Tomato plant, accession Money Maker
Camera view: horizontal (90 deg, fisheye); turntable rotation: 210 degrees
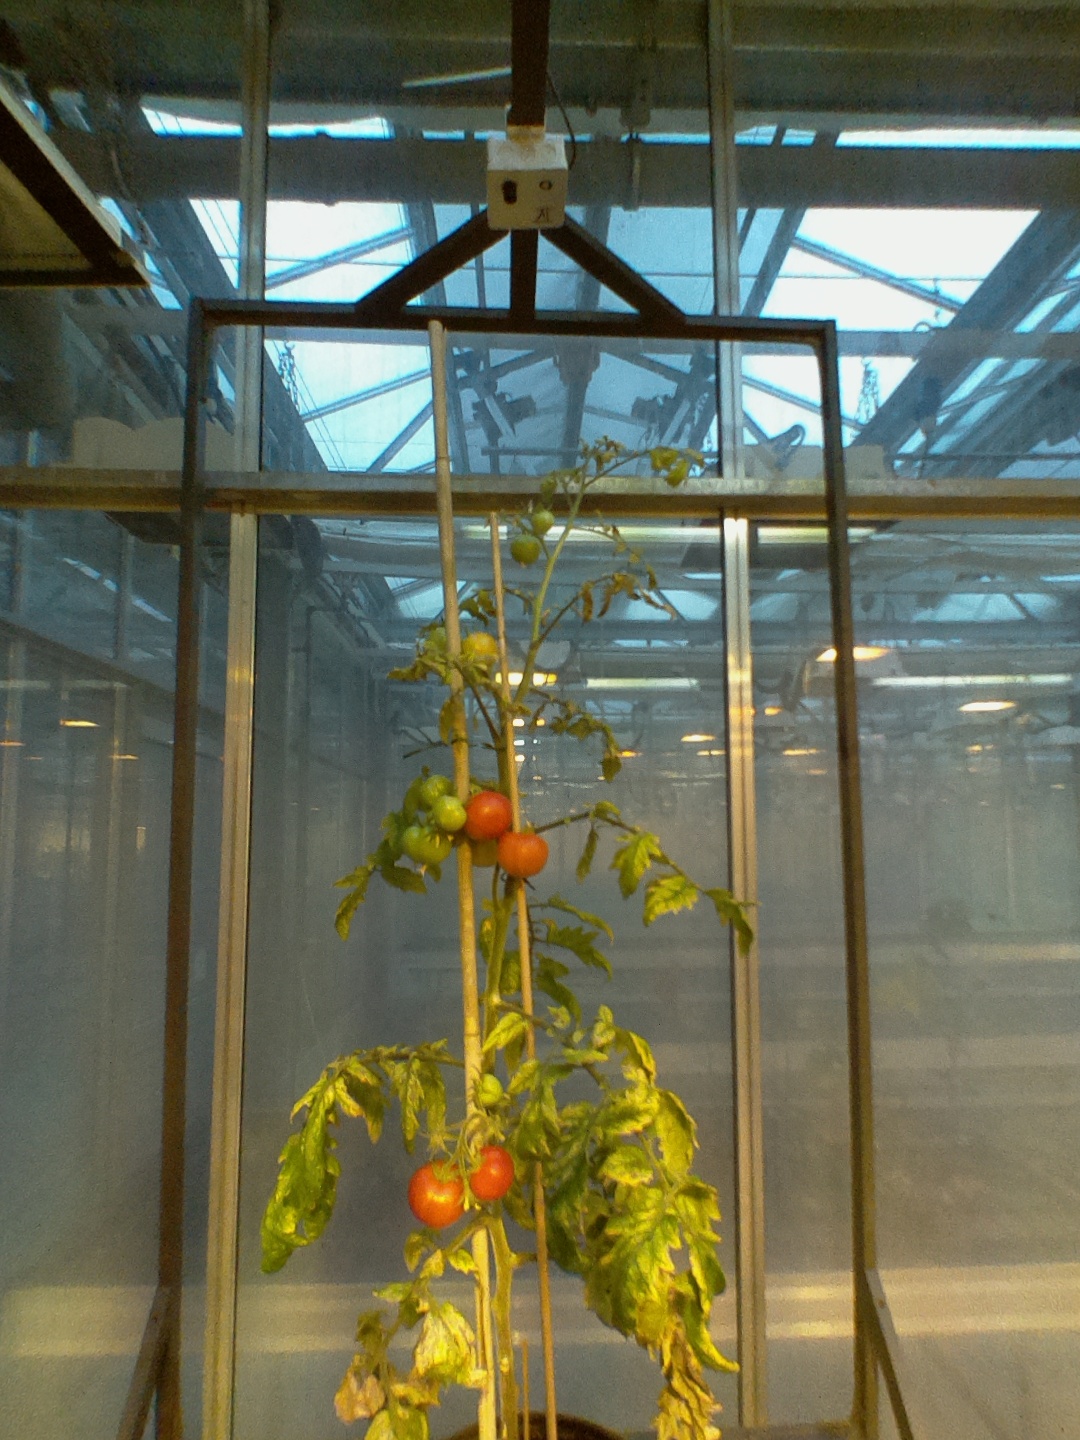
BBCH growth stage 83: 30%-40% of fruits show typical fully ripe color